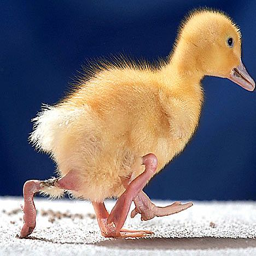
duck with legs this creeps me out .